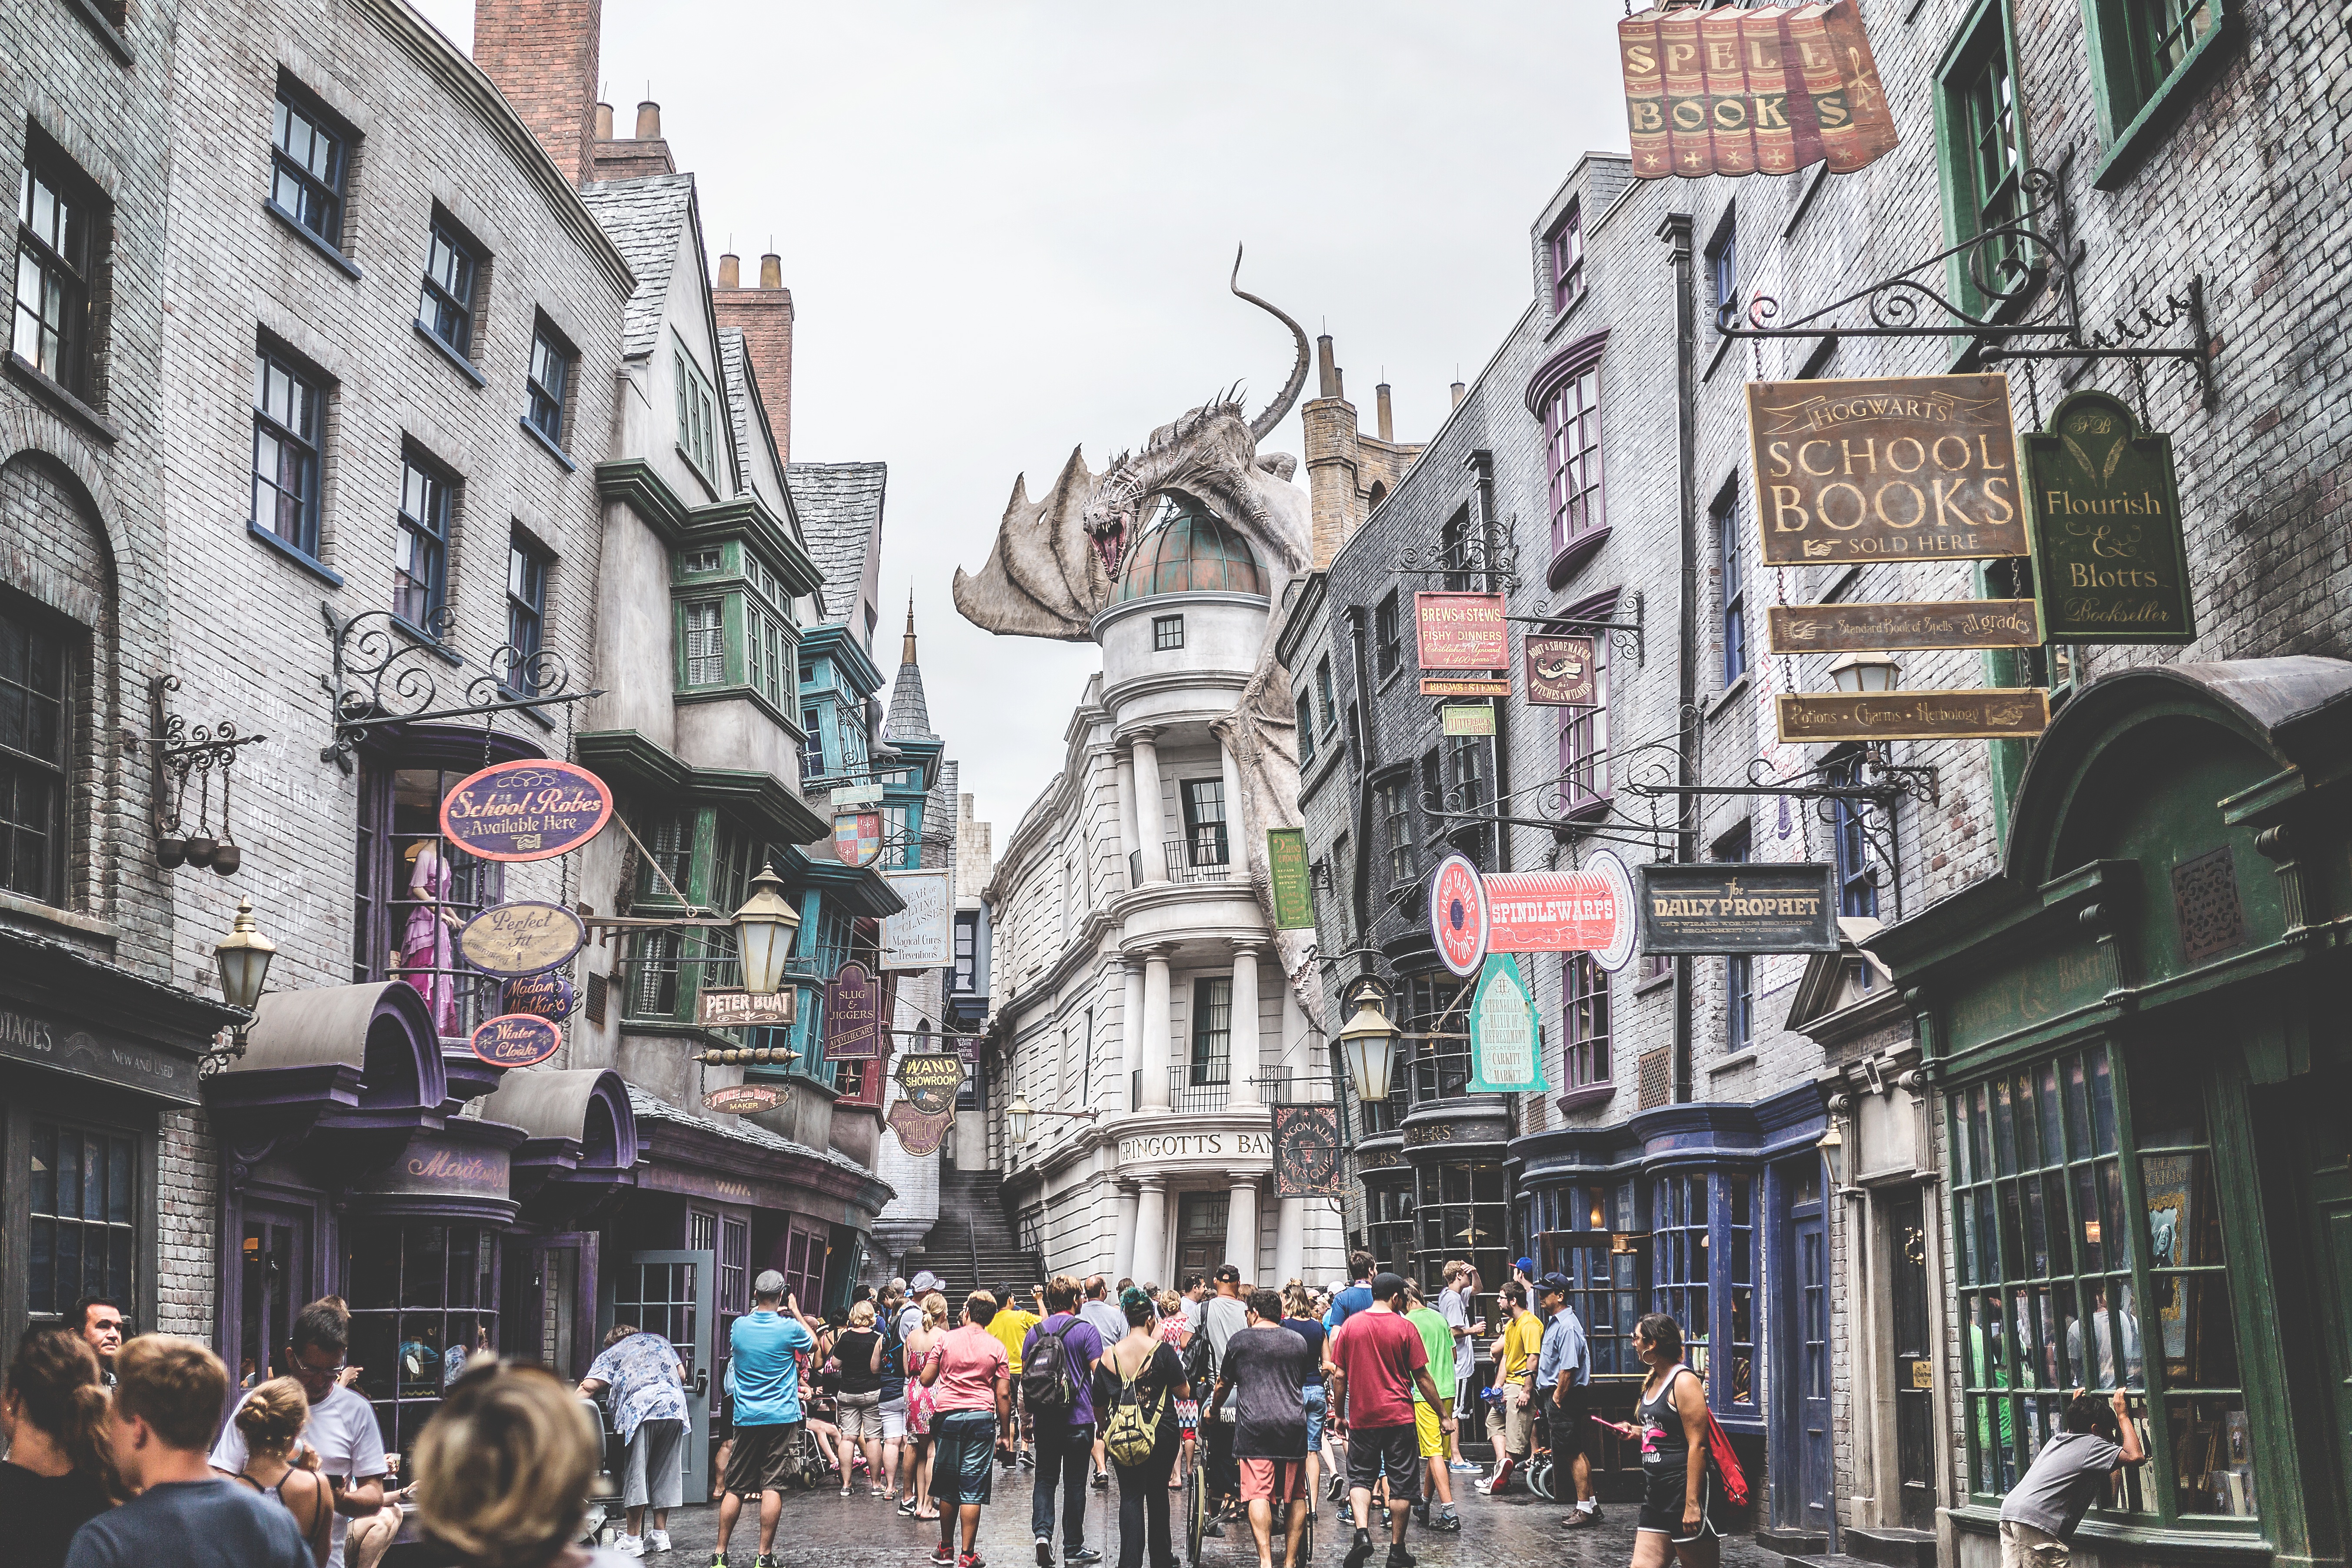
pedestrian, road, street, town, building, city, crowd, cityscape, downtown, tourist, waterway, theme park, harry potter, infrastructure, town square, neighbourhood, urban area, human settlement